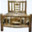
Label: bed